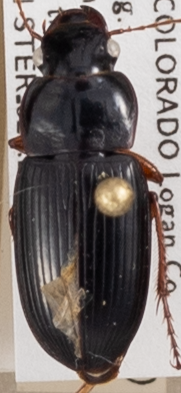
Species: Harpalus paratus
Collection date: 2018-09-20
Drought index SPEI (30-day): -0.9
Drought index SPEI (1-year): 0.86
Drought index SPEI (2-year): -0.128